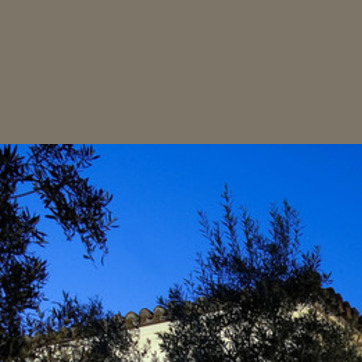
Material: sky